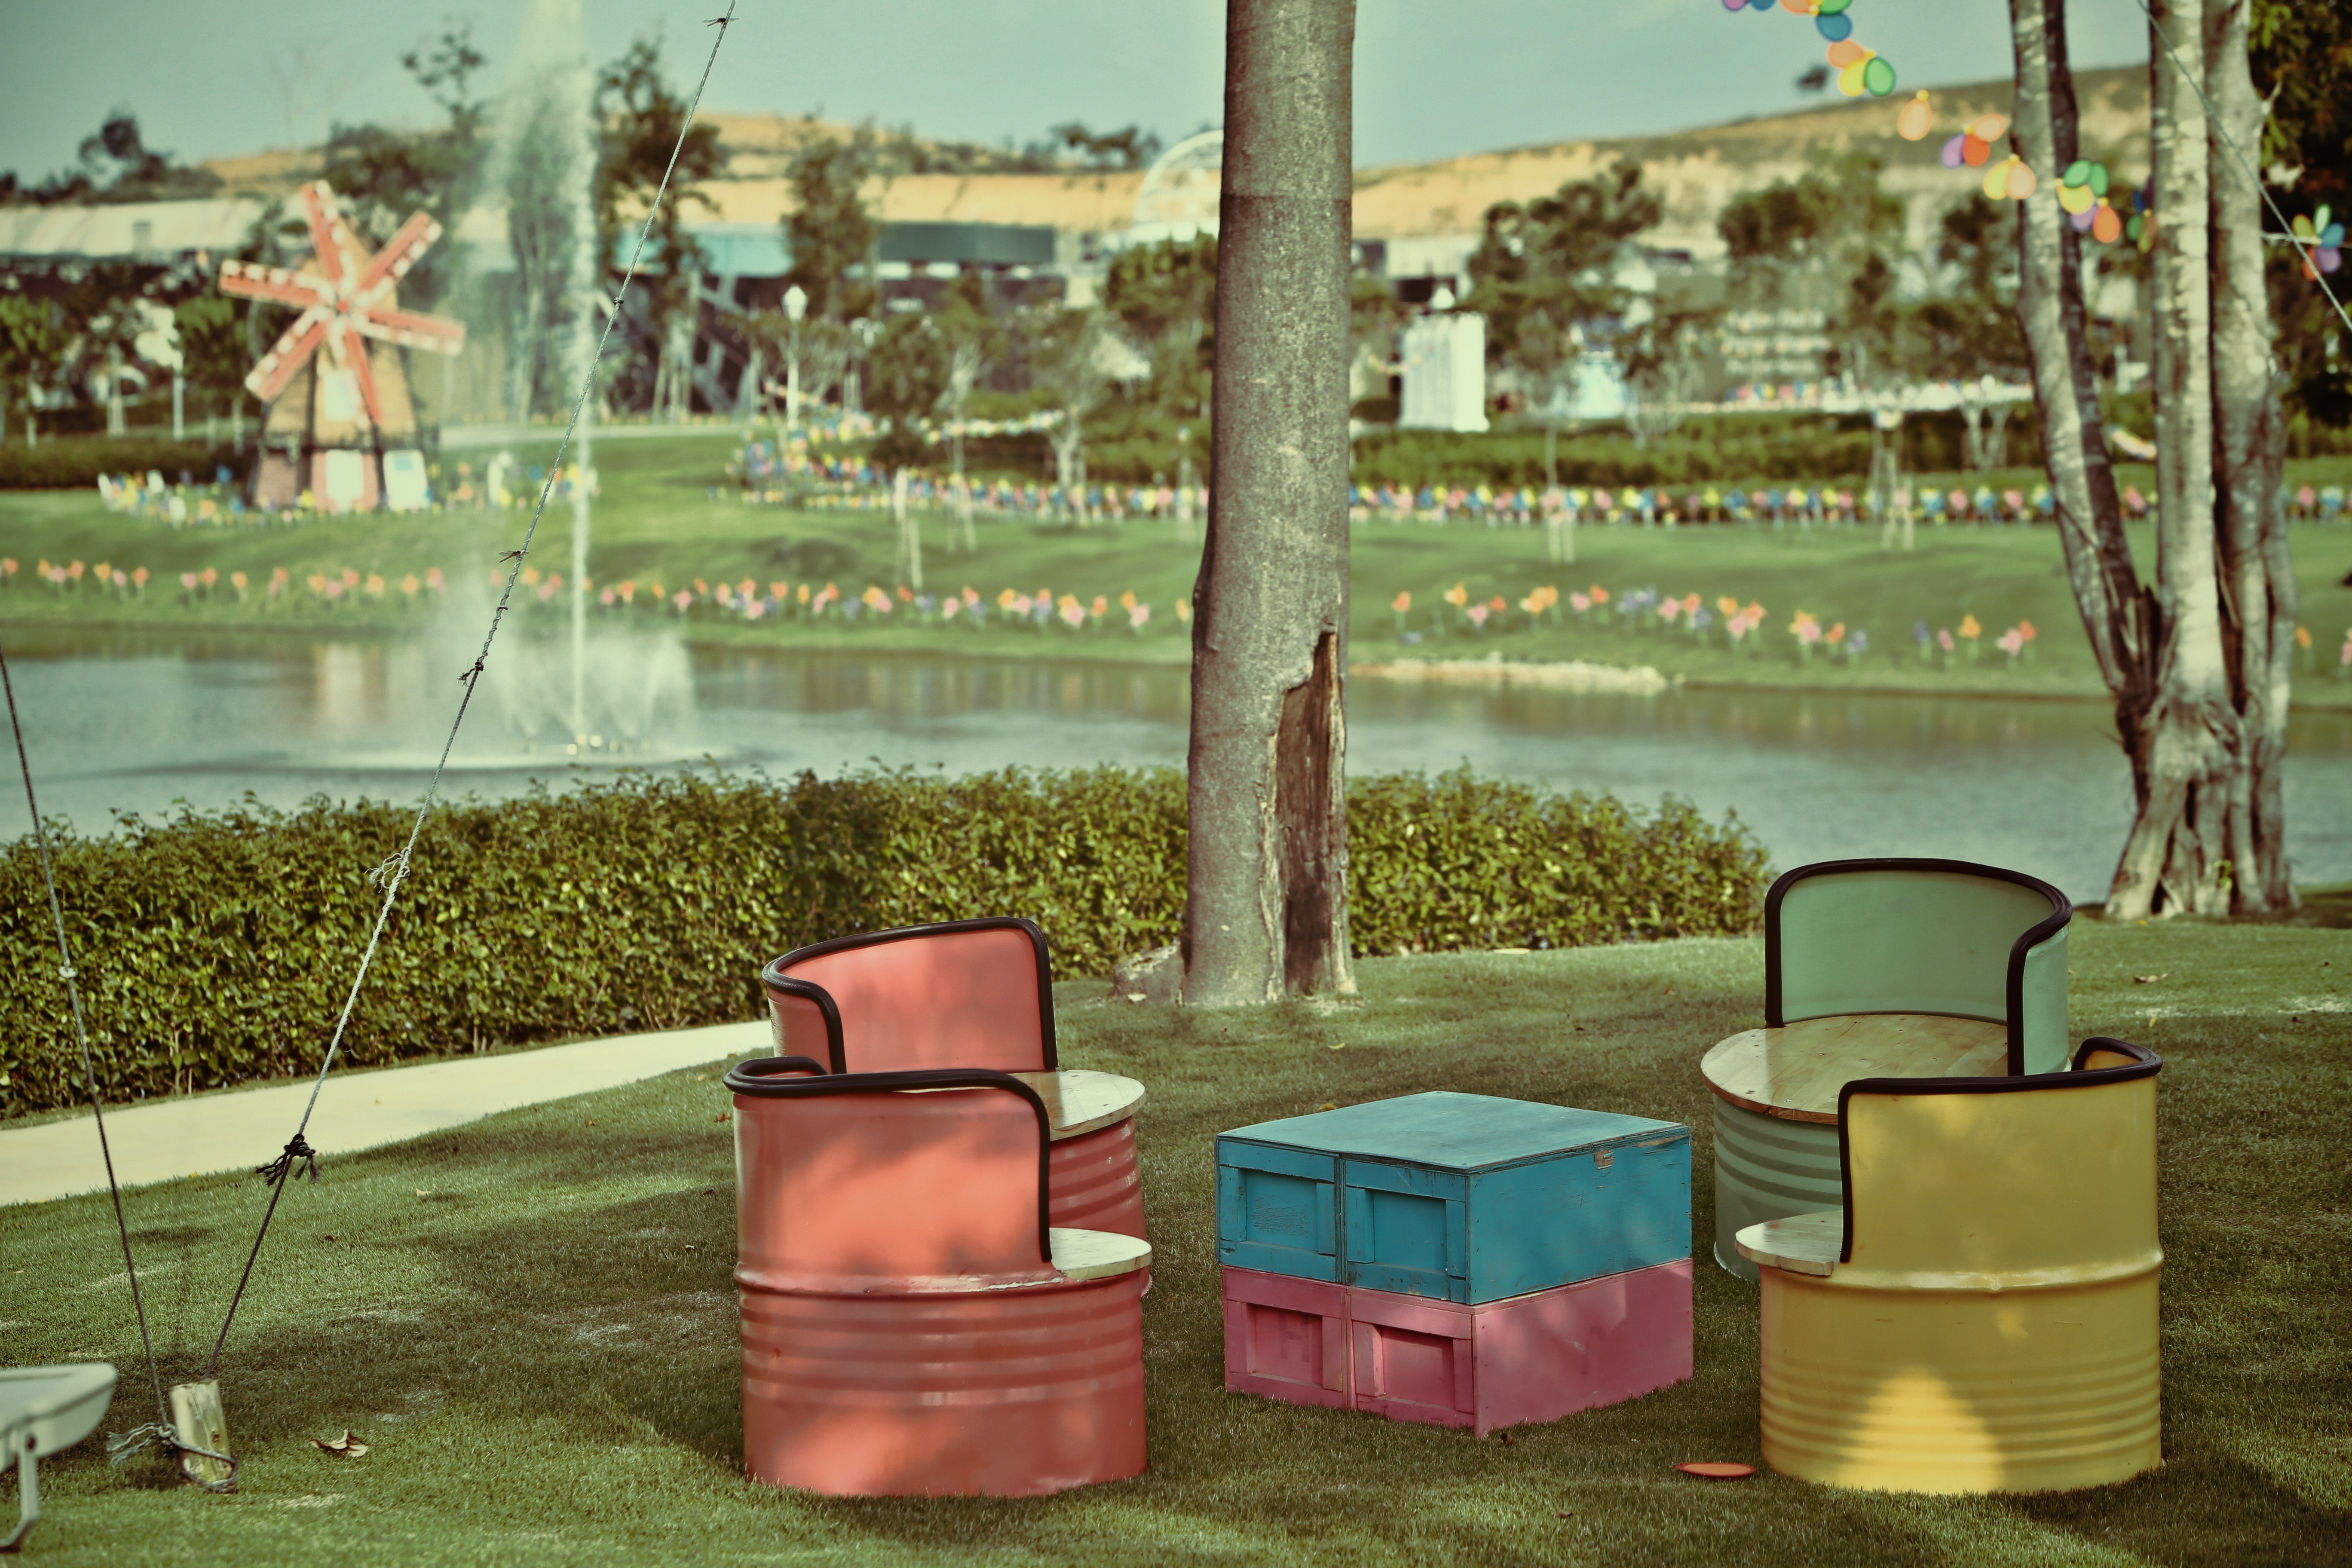
retro, tropical, backyard, leisure, lounge, scene, warmth, screenshot, bohemian